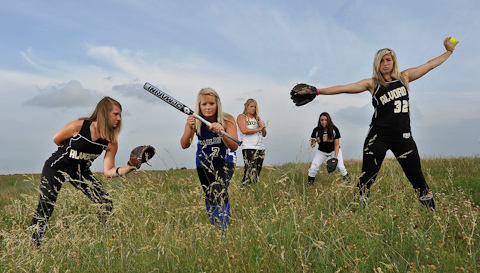
những người phụ nữ đang đứng trên đồng cỏ cầm dụng cụ bóng chày tạo dáng